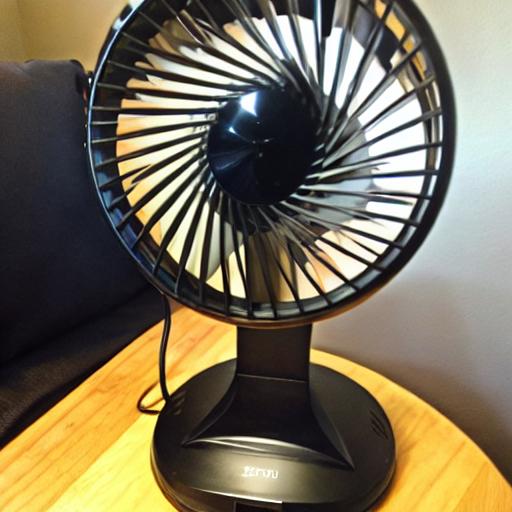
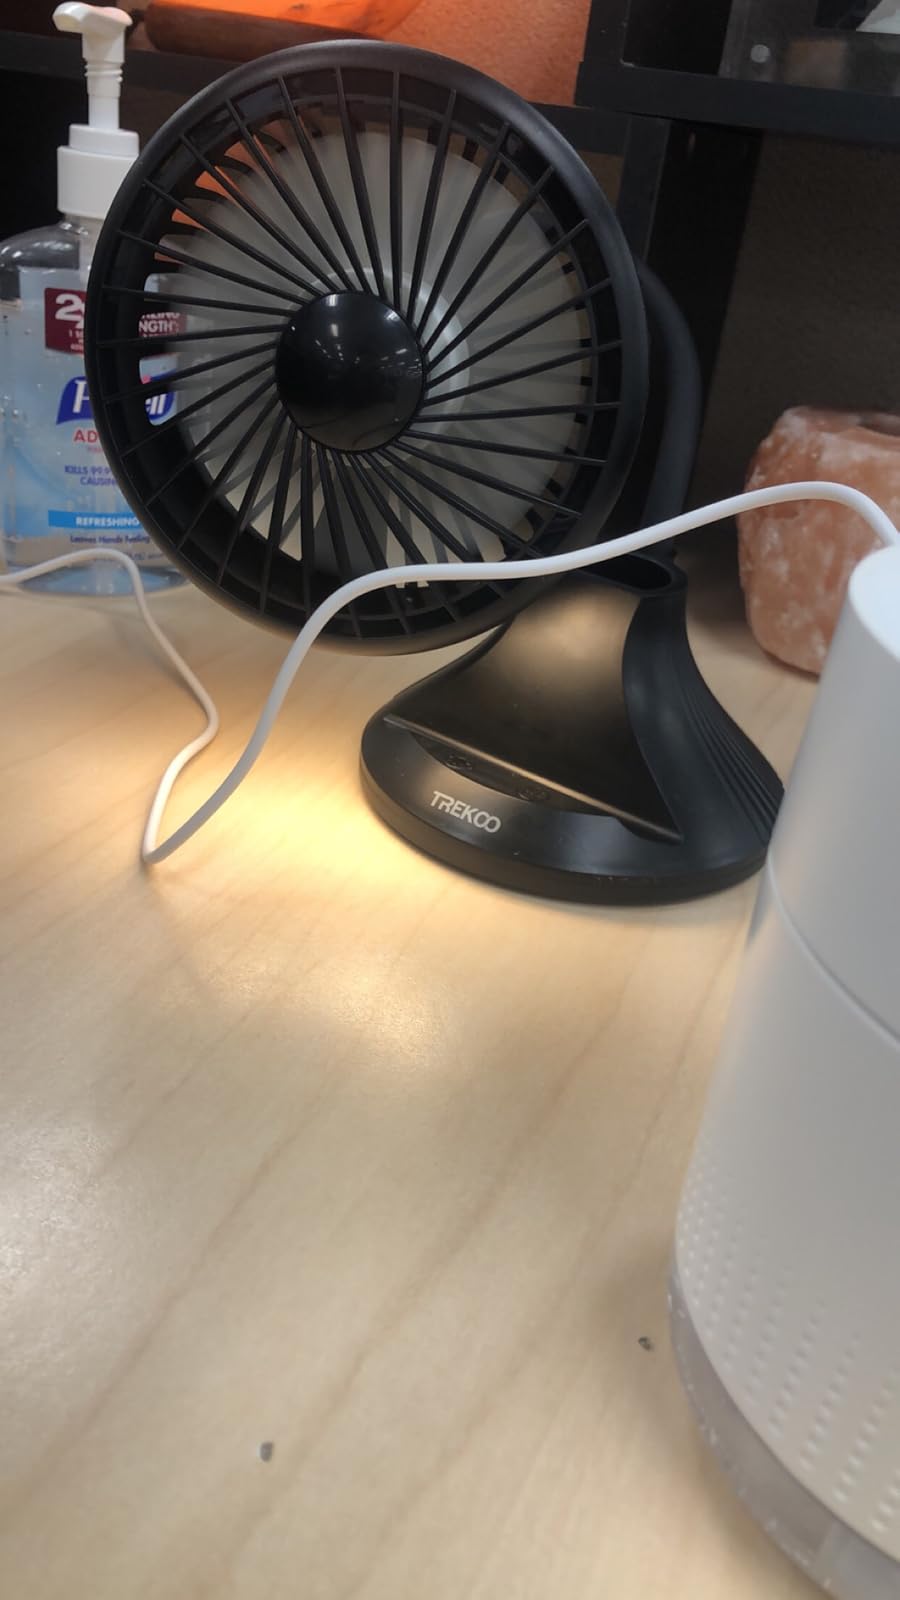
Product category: fan
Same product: no